Millî Görüş

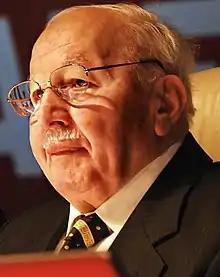
Necmettin Erbakan, leader of the "Millî Görüş" movement

Millî Görüş or Erbakanism is a religiopolitical movement and the ideology of a series of Islamist parties inspired by Necmettin Erbakan. It argues that Turkey can develop with its own human and economic power by protecting its core Islamic values and combating imperialism. Multiple political parties in Turkey adopted the ideology, such as New Welfare Party, Felicity Party, Virtue Party, Welfare Party, National Salvation Party and National Order Party. Recep Tayyip Erdoğan, a lieutenant of Erbakan, founded the Justice and Development Party, which has governed Turkey since 2002.